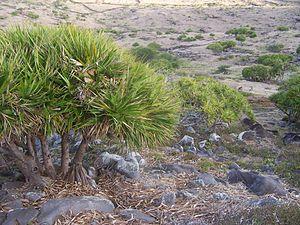
Vacoa parasol), endemic species of Rodrigues island
Le vacoa parasol est une plante arborescente, de la famille des Pandanacées, endémique de l'île Rodrigues, qui peut atteindre 3 à 4 mètres de hauteur et qui présente un port caractéristique en forme de parasol.